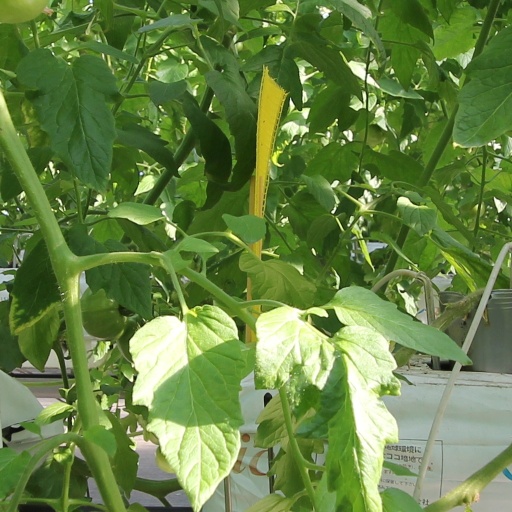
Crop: tomato